Record Plant

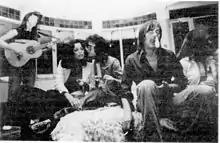
Letting off steam in 1974. Gary Kellgren, second from right, mugs for the camera.

Seeing the early success of the New York studio, Kellgren and Stone decided to move to the West Coast and open another studio in Los Angeles. To design the studio, they contracted with Tom Hidley, who had built TTG Studios in 1965 and was becoming known in L.A. for answering the high-decibel needs of rock music. Hidley was brought on board as the "third musketeer", according to Stone. One of the first employees of this studio was Chris Stone's nephew, Mike D. Stone, who would also work as a recording engineer.